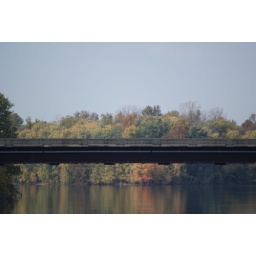
Bridge over the white river in Batesville, Arkansas